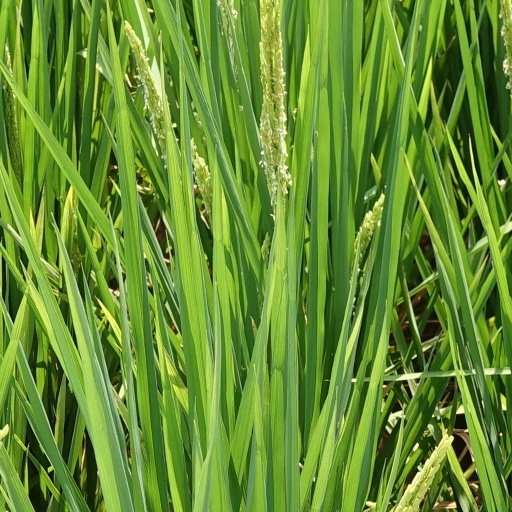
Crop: rice